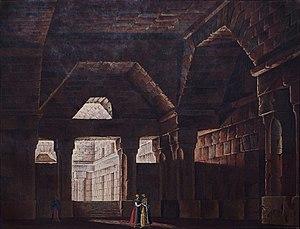
Ciro in Babilonia ossia La caduta di Baldassare est un drame lyrique avec chœurs de Gioachino Rossini, en deux actes sur un livret de Francesco Avanti, créé au Teatro communale de Ferrare, le 14 mars 1812, à l'occasion du Carême.